Wind power in Taiwan

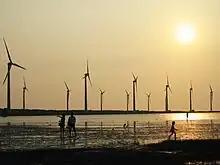
A wind farm in Qingshui District, Taichung.

Wind power is a major industry in Taiwan. Taiwan has abundant wind resources however a lack of space on land means that most major developments are offshore.